The Screaming Skull

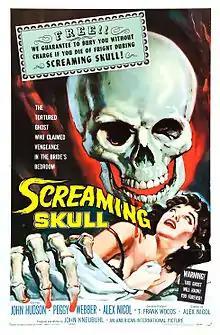
Theatrical release poster

The Screaming Skull is a 1958 independently made American black-and-white horror film, produced by John Kneubuhl and directed by Alex Nicol, starring John Hudson, Peggy Webber, Russ Conway, Tony Johnson, and Nicol. "The Screaming Skull" marked Nicol's directorial debut; he decided to try it because he felt that he was not acting in the roles which he wanted. The film was distributed by American International Pictures as a double feature in different markets with either "Earth vs. the Spider" or "Terror from the Year 5000".